Mu'an

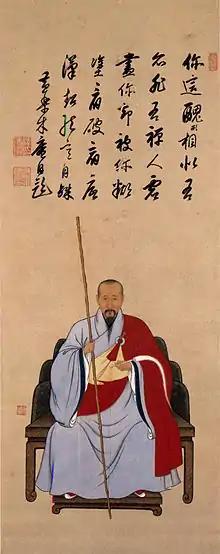
Portrait of Muyan.

Together they founded the Ōbaku Zen school and Mampuku-ji, the school's head temple at Uji in 1661. In 1664, Muyan succeeded his master as chief of the temple and in 1671 established another temple called Zuishō-ji at Shirokane, Edo. He is honored as one of the Ōbaku no Sanpitsu.